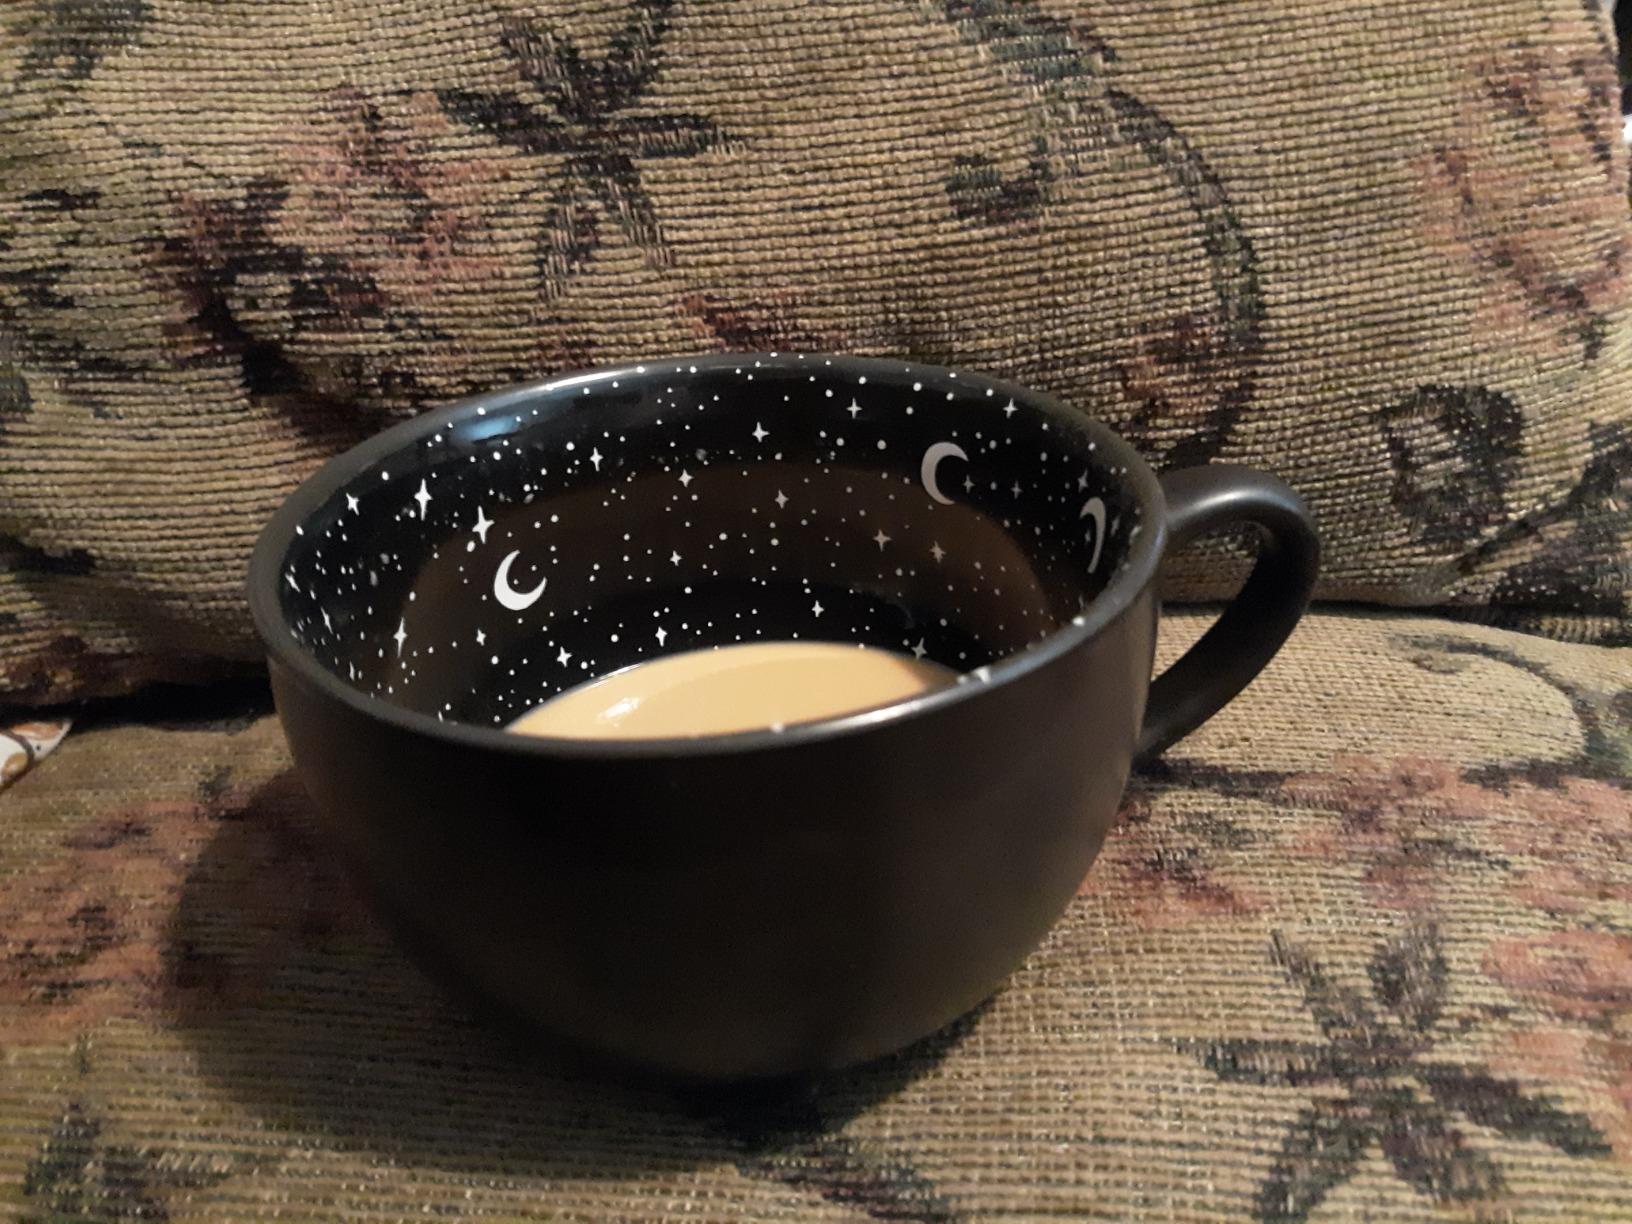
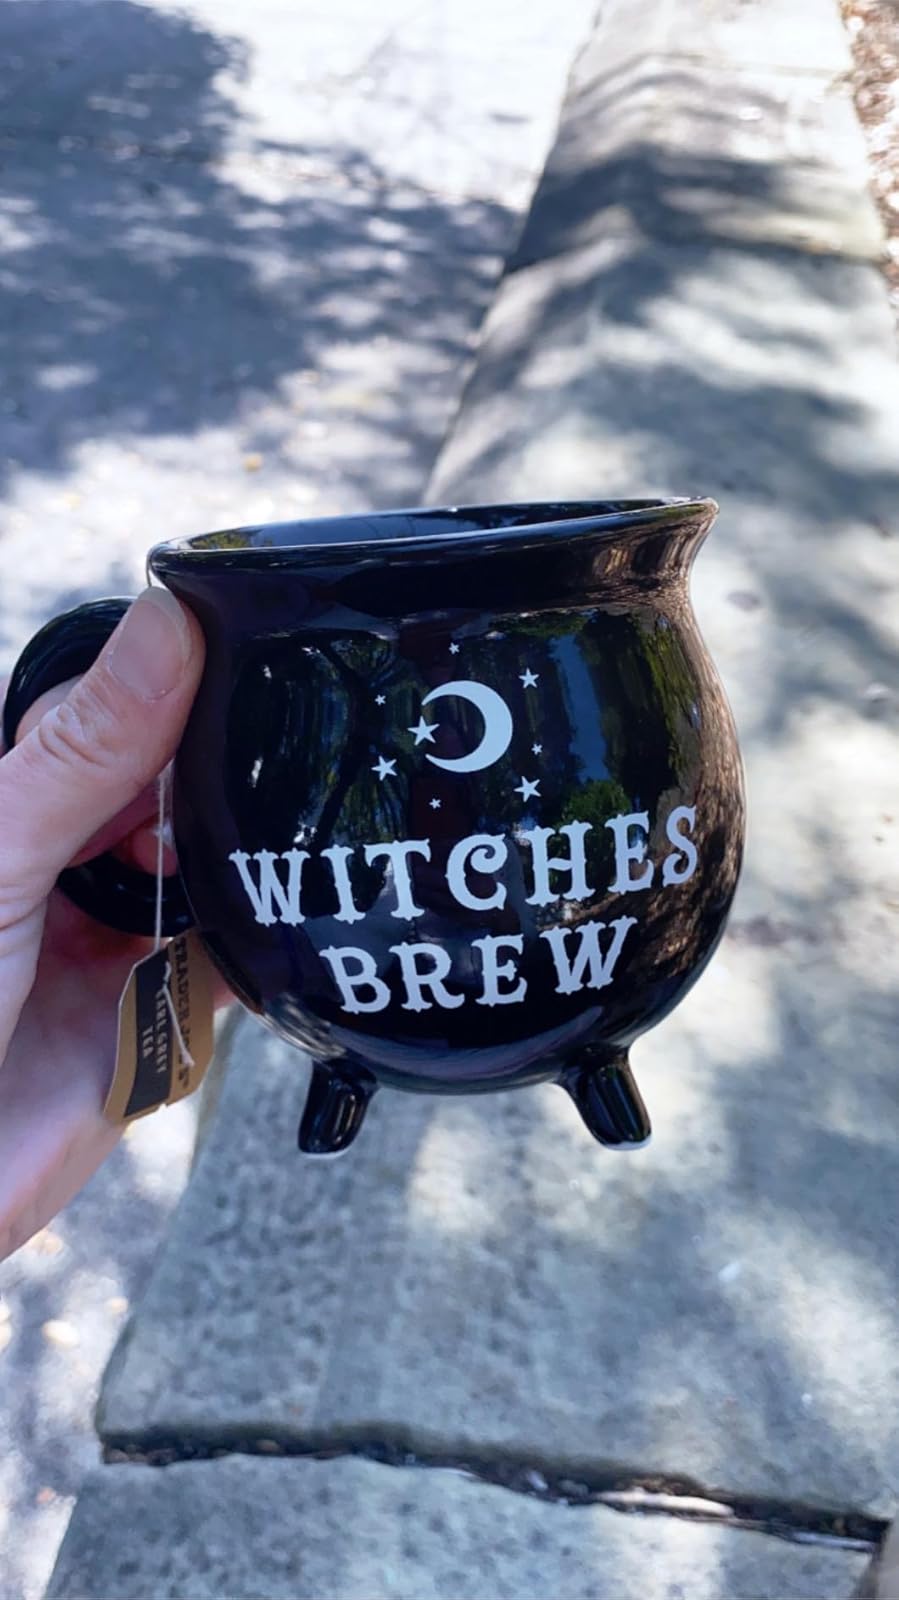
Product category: items_mug
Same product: no